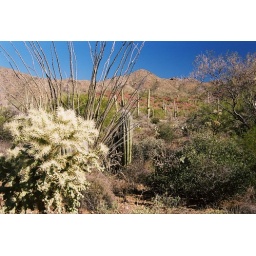
near red rock visitor centre tucson